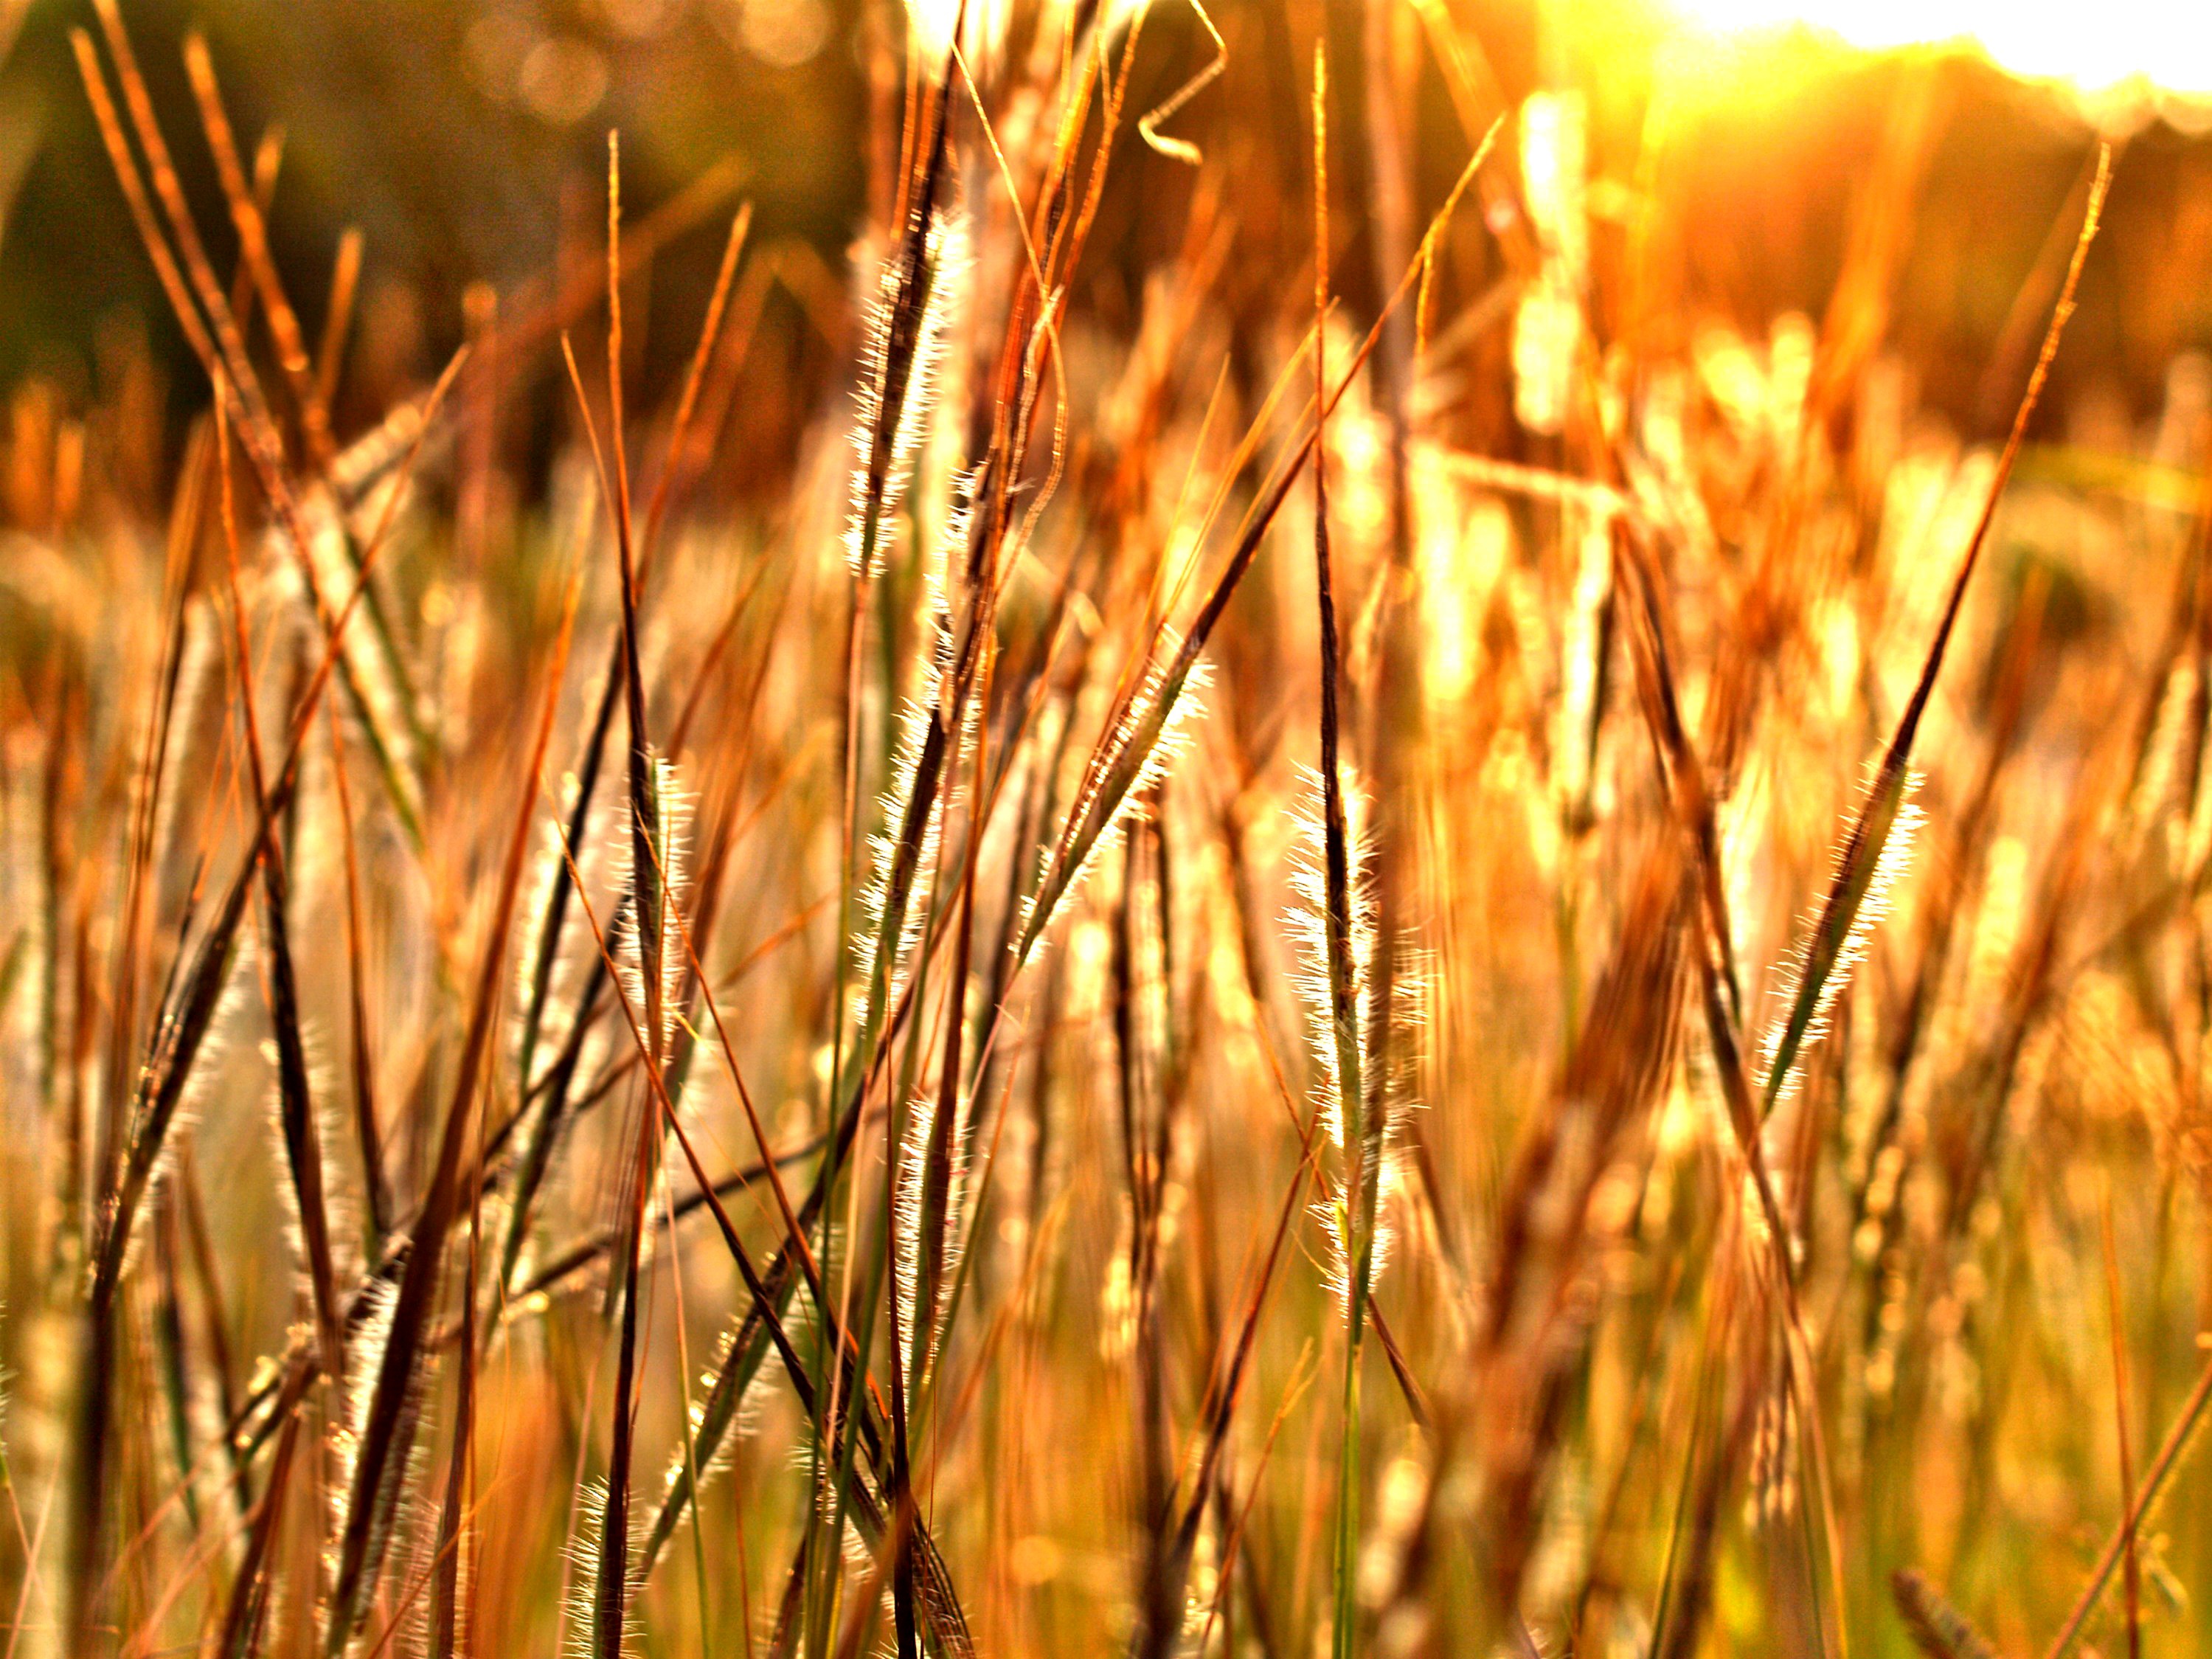
landscape, grass, blur, plant, field, meadow, barley, wheat, prairie, countryside, sunlight, fall, flower, view, country, wild, foliage, food, crop, tranquil, peaceful, autumn, calm, serene, point, yellow, agriculture, garden, flora, season, plants, shallow, rye, pov, concept, change, low, english, images, depth, filter, meditative, flowering plant, commodity, natue, grass family, plant stem, land plant, food grain, einkorn wheat